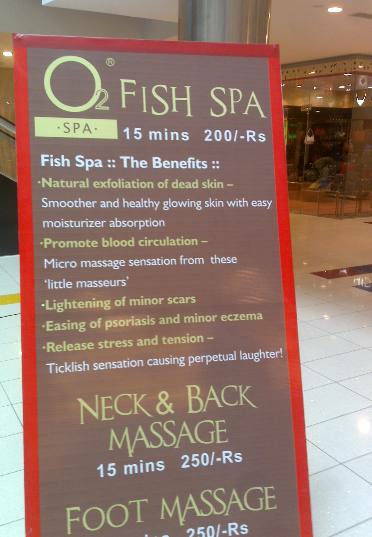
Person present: No